Princess Stéphanie of Belgium

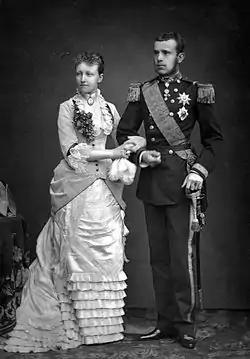
Princess Stéphanie and her fiancé Rudolf, Crown Prince of Austria. Photography by Géruzet Frères, March 1880.

During the winter of 1878–1879, on her way to London, Empress Elisabeth of Austria (known as "Sisi"), mother of Crown Prince Rudolf, stopped at the court of Brussels, where the 14-year-old Stéphanie was introduced to her. Already rumors about her possible marriage were swirling in Europe. Leopold II and Marie Henriette hoped to marry their second daughter to a reigning sovereign or a crown prince. The first candidate mentioned was King Alfonso XII of Spain, but this possibility was almost immediately denied.